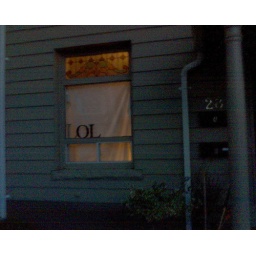
Seen in the window of a house a few blocks away.